Mark Johnson (North Carolina politician)

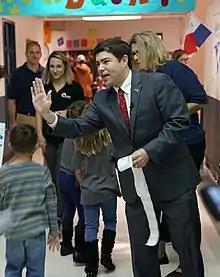
Johnson greeting students

He was elected in 2014 to an at-large seat on Forsyth County School Board and spent two years on the board. In August 2015, Johnson filed papers to run for the position of North Carolina Superintendent of Public Instruction in 2016. In the November 2016 election, Johnson won with 50.6% of the vote, narrowly defeating the Democratic incumbent June Atkinson. Atkinson had served 11 years in the post and had worked for the department for about 28 years before becoming superintendent. She was the longest-serving state superintendent in the nation. Johnson became the first Republican to win the position in more than a hundred years.